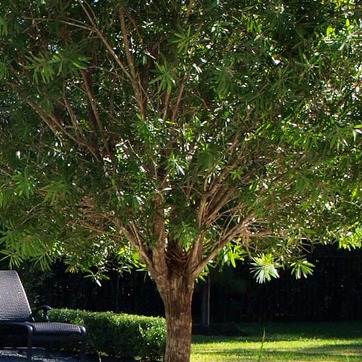
Material: foliage